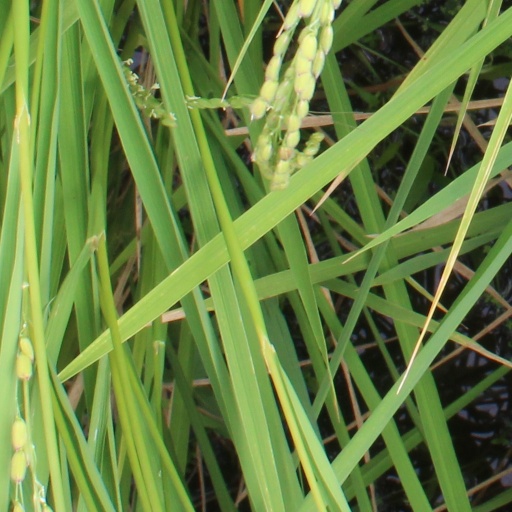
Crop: rice